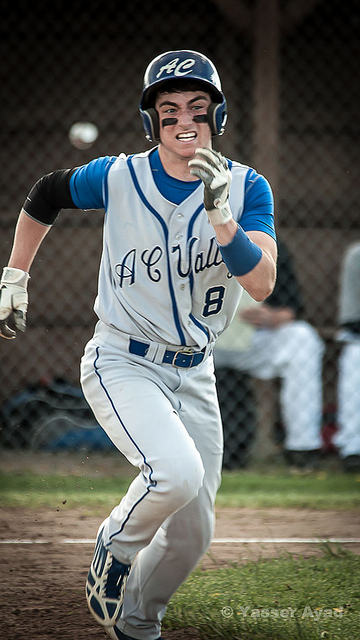
cầu thủ bóng chày đang thi đấu trên sân